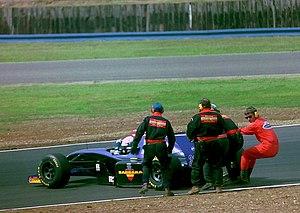
La Simtek S941, engagée dans le cadre du championnat du monde de Formule 1 1994, est la première monoplace de Formule 1 construite par l'écurie britannique Simtek et conçue par son fondateur et directeur général, l'ingénieur Nick Wirth. Elle est confiée au pilote australien David Brabham et à l'Autrichien Roland Ratzenberger, remplacé successivement par l'Italien Andrea Montermini, le Français Jean-Marc Gounon, l'Italien Domenico Schiattarella et le Japonais Taki Inoue.